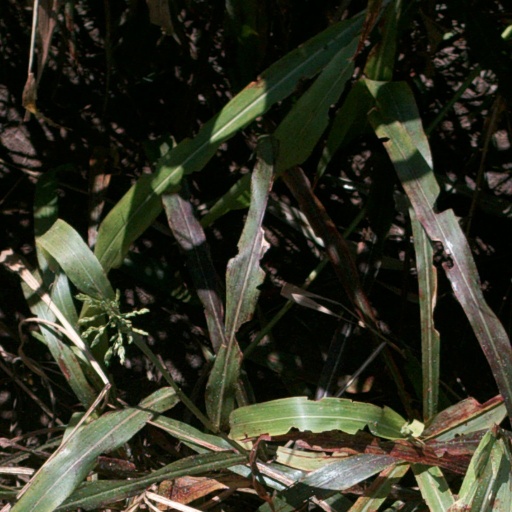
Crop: sorghum